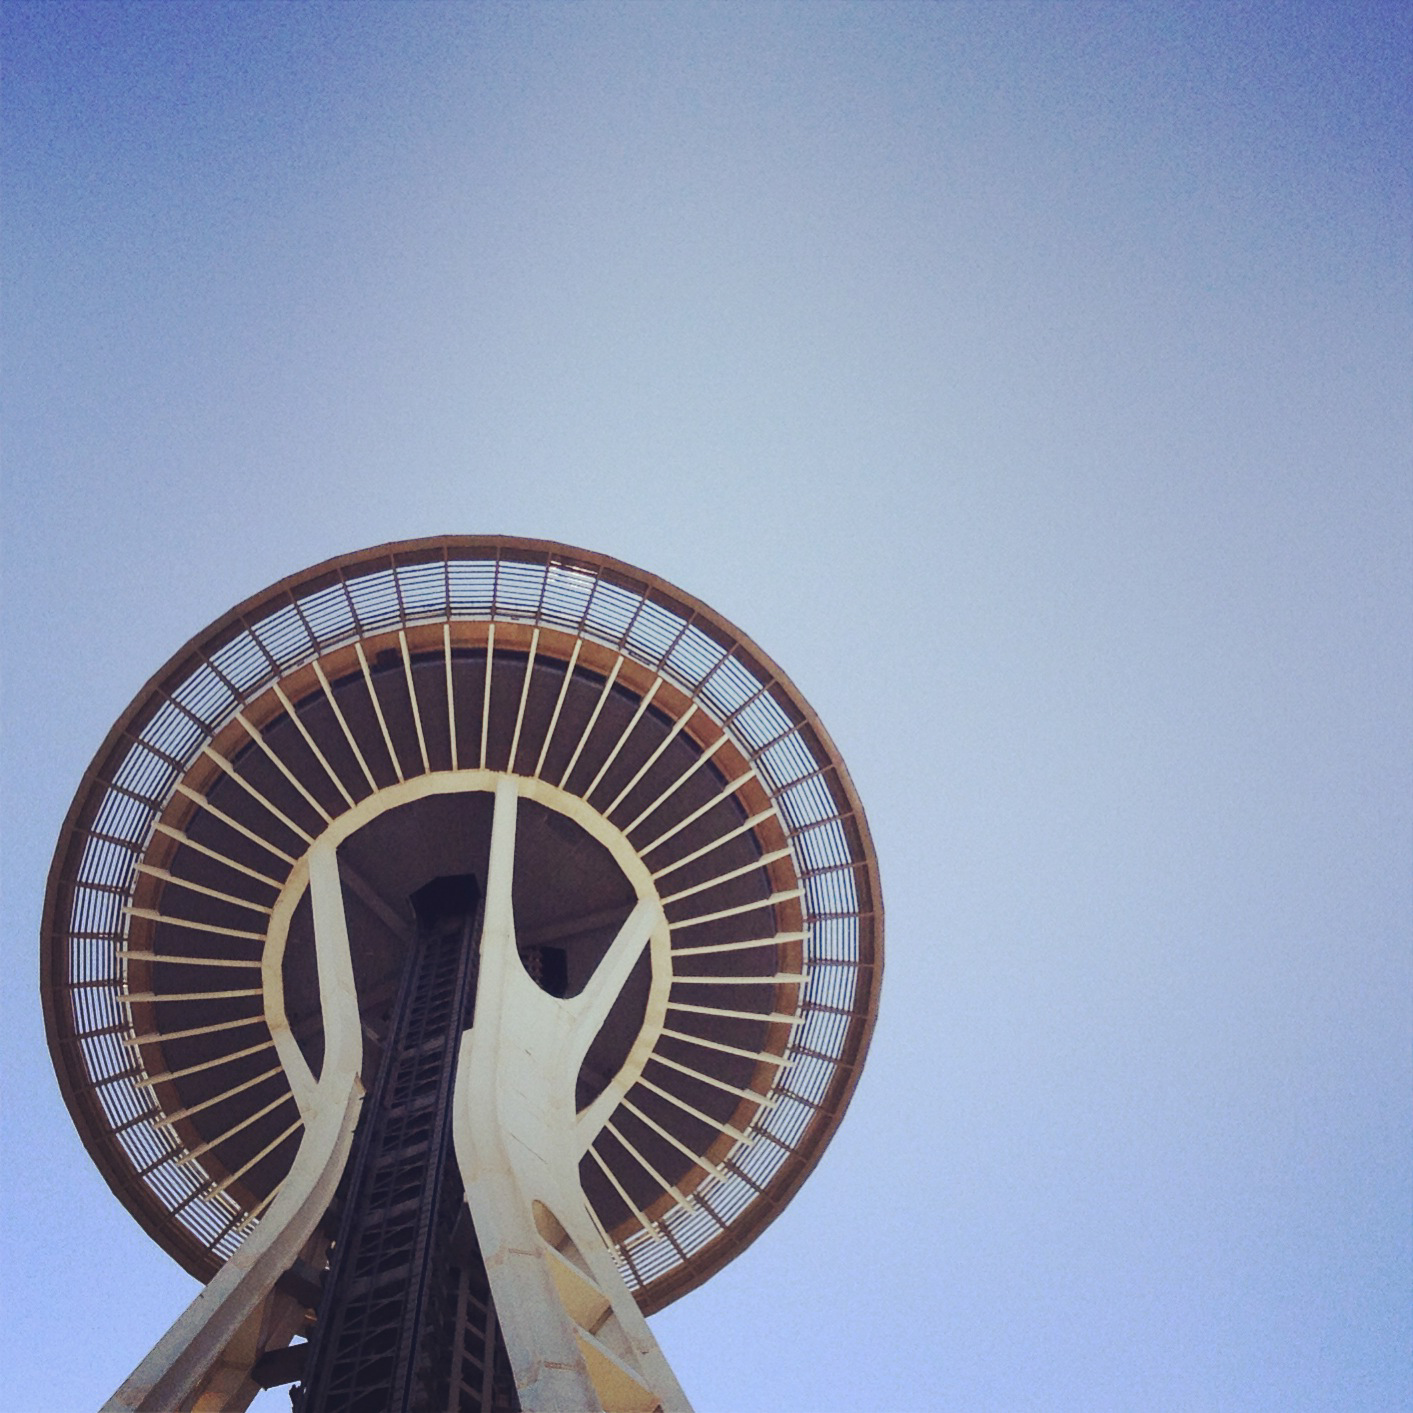
architecture, building, ferris wheel, amusement park, space, park, blue, future, ufo, tourist attraction, amusement ride, unidentified flying object, atmosphere of earth, aircraft engine